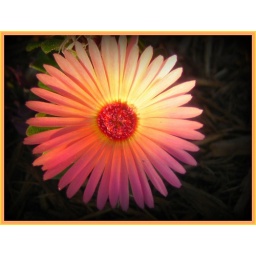
Taken while on a walk on the walking bridge in Chattanooga.